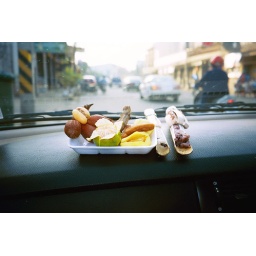
strange fruit in the car